Informal waste collection

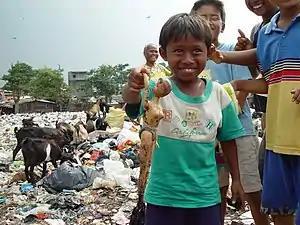
A child who has just found a doll, earning the admiration of her peers.

If waste collection comes from a situation of great poverty and lack of resources, the collectors are not the poorest of the inhabitants; they are found among beggars or isolated elderly people. The income of waste pickers is paradoxically often above the poverty threshold of US$1/day and may even exceed the country's minimum income: In Romania, a teenager earned an average of 125-300 euros per month when the minimum wage was $70; in Dar es Salaam, an adult scavenger earned an average of US$55 per month in 2004 when the minimum wage was US$45; in Latin America, their income can be three times the minimum wage. However, children earn less than adults: a teenager usually earns 50% of what an adult can expect, while the income of young children (under 12) is between 10% and 25% of an adult's income.